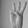
ASL letter: W